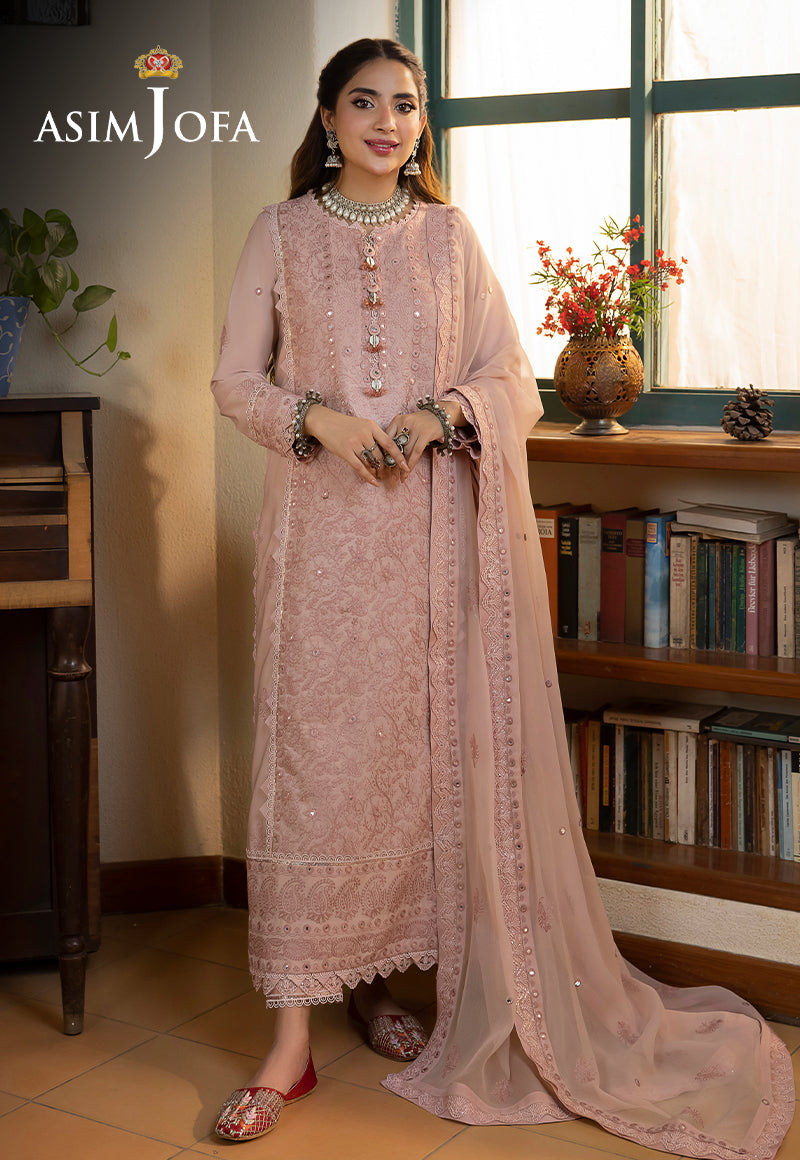
pink embroidered georgette suit